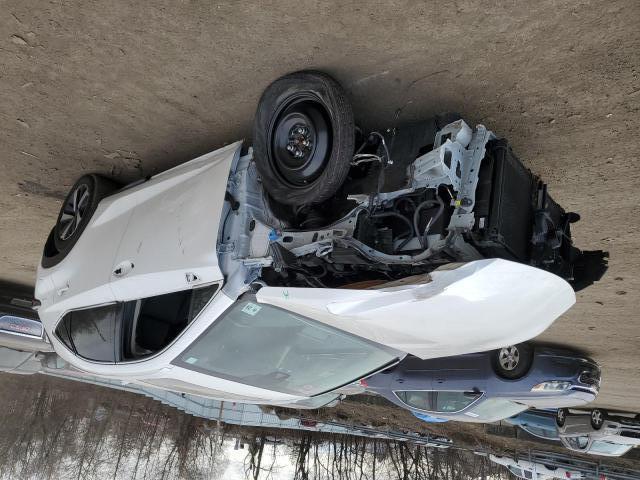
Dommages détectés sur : pare-choc avant, capot, aile avant droite, aile avant gauche, porte avant gauche, porte arrière gauche, aile arrière droite, aile arrière gauche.
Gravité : majeur